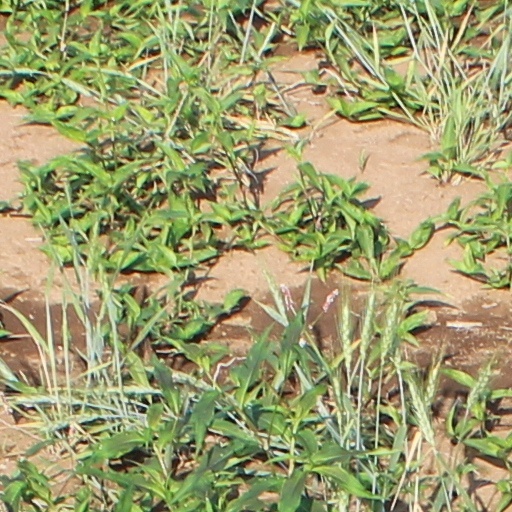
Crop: wheat